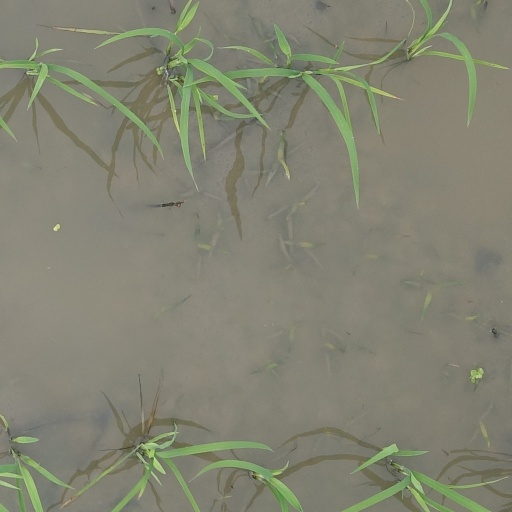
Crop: rice